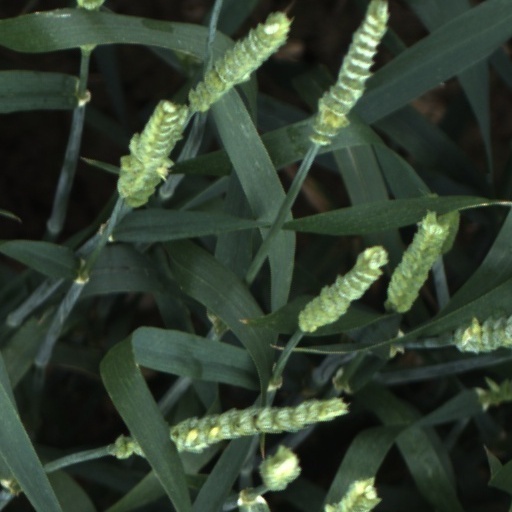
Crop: wheat